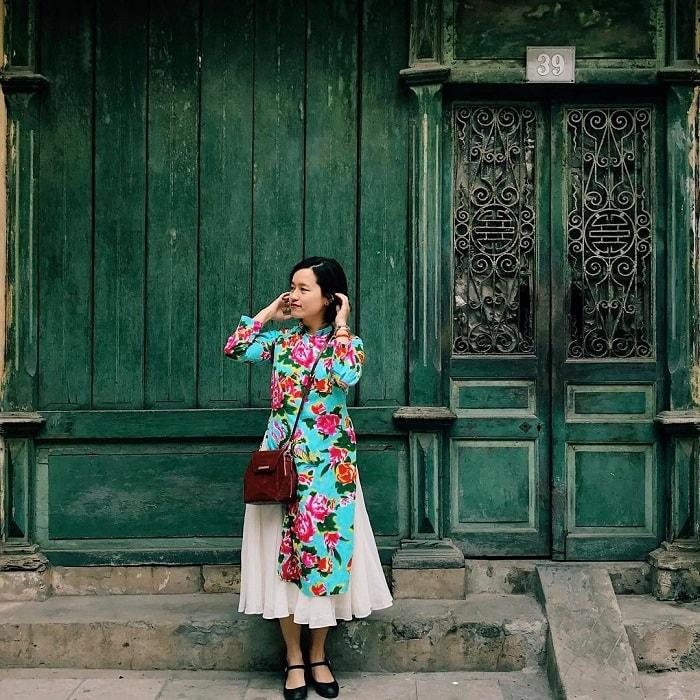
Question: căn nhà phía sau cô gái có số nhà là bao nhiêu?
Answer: căn nhà có số nhà là 39